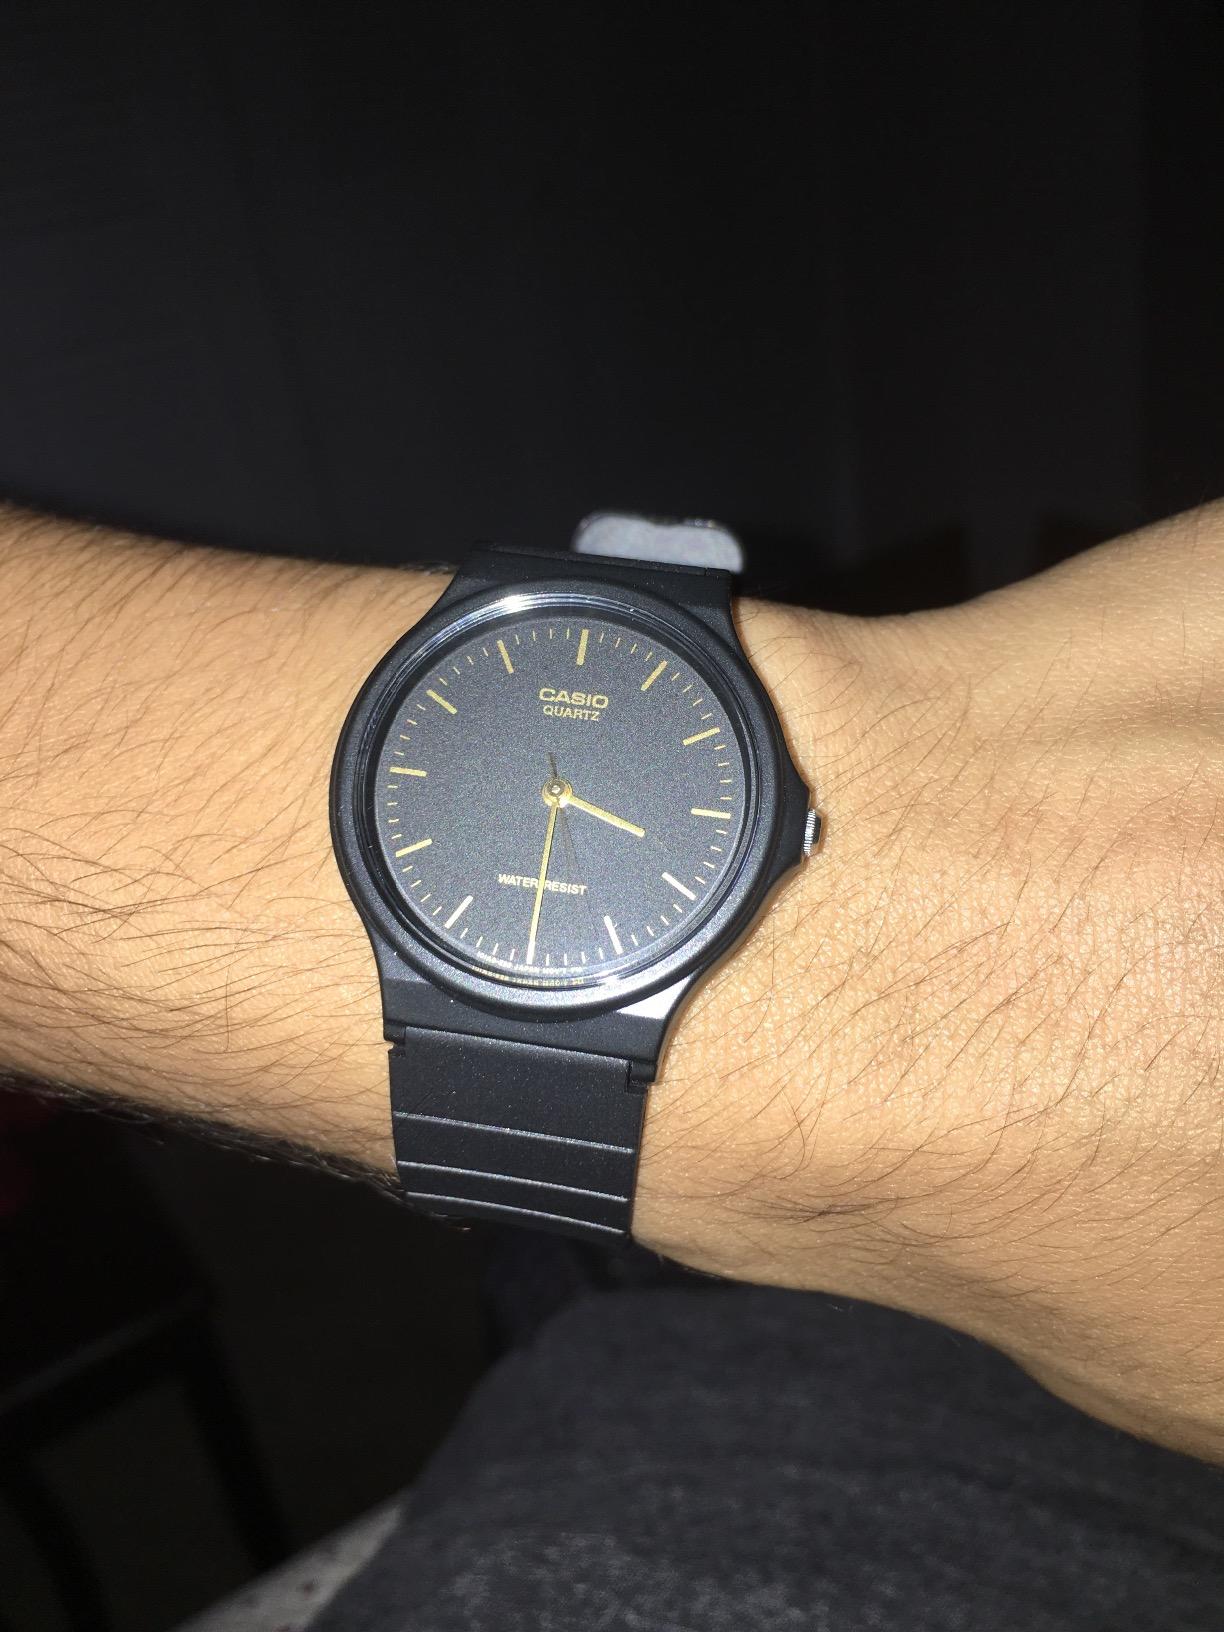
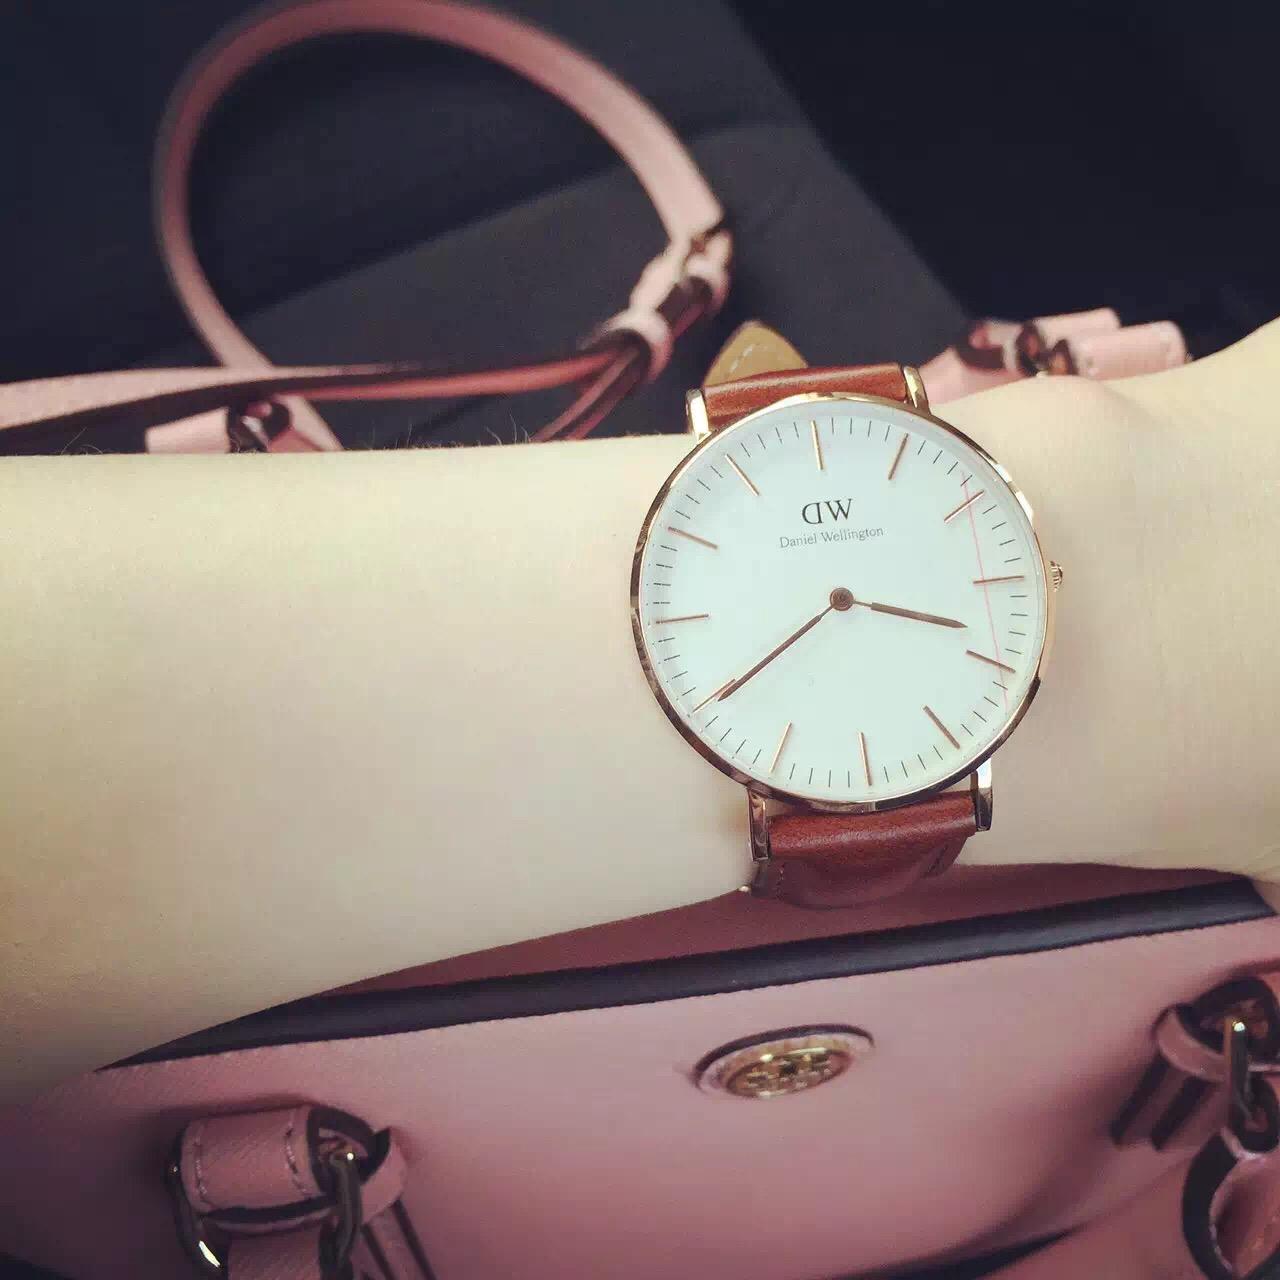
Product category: accessories_watch
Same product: no